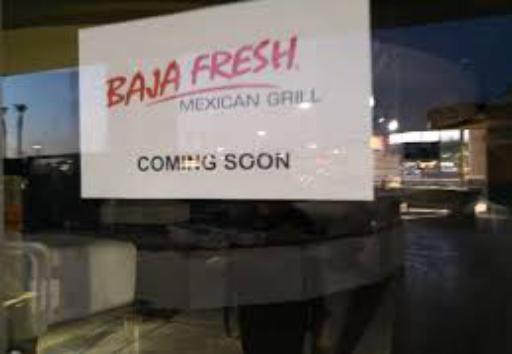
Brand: Baja Fresh
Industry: Food